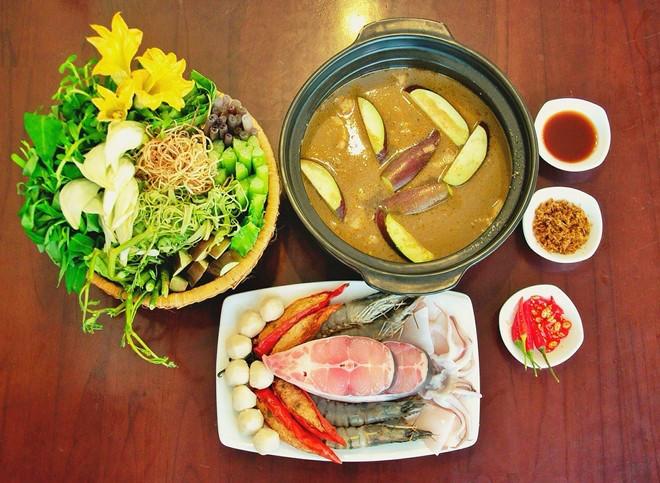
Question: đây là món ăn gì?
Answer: đây là món lẩu hải sản